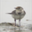
Label: bird